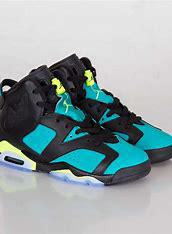
Brand: Jordan
Model: 6 Retro